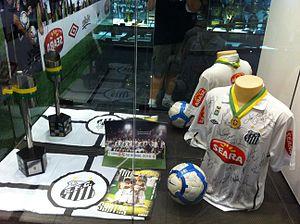
La Copa Libertadores de América, dont le nom officiel est CONMEBOL Libertadores Bridgestone à la suite d'un partenariat, est une compétition annuelle de football créée en 1960, organisée par la Confederación Sudamericana de Fútbol et regroupant les meilleurs clubs du continent sud-américain. C'est la compétition sportive interclubs la plus prestigieuse d'Amérique du Sud devant la Copa Sudamericana. Elle est perçue comme l'équivalent de la Ligue des champions européenne.